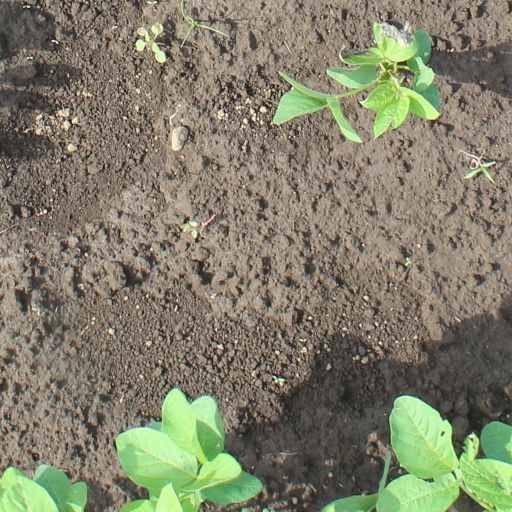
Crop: soybean